Salyan, Kaski

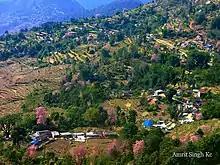

It is around 30 km from Pokhara. People of different ethnicities live here for hundreds of years. Brahmin, Chhetri, Gurung, Magar, are Dalit are the major castes. It is located right below the religious place Panchase. Millet is the major production of this place. There are different species of flora and fauna. There are six primary, secondary, and higher schools, one health post and a roadway got gravelled and plastered (2020/2021). Shree Pragatisheel and Bhadaure are the only two colleges in this area. People run local shops for groceries, and small scale industries for their livelihood. The main occupation is Agriculture. The Famous and religious place/temple of Salyan is Bhumethan Temple which is located in the head of Salyan. Countable clean and healthy homestays are available for local and foreign tourists as it is an integral part of tourists to hangout near around Pokhara valley. Main streets shops are on services in Bhadaure, Bashkharka and Hulak.